Earl's Court

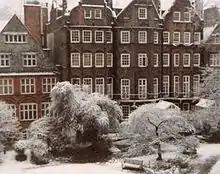
Houses in Collingham Gardens, Earl's Court

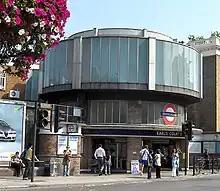
Earl's Court station Warwick Road entrance1

Earl's Court Village is a triangular-shaped conservation area situated behind the bustling Earl’s Court Road and Cromwell Road, comprising Childs Place, Kenway Road, Wallgrave Road and Redfield Lane. The neighborhood retains a village-like charm, with late Georgian and Victorian terraced houses and shops. The buildings are made from a limited palette of materials, including London stock brick and stucco, with vertically sliding timber sash windows. Street trees and verdant front and rear gardens contribute to the picturesque streetscape. Hidden in the middle of this area is London's smallest communal garden, "Providence Patch" built on the site of former stables serving the surrounding houses. A glimpse of the (private) gardens can be seen via the original stable entrance way in Wallgrave Road.